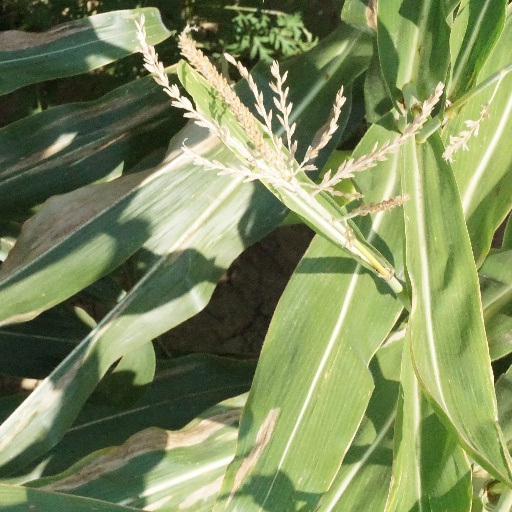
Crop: maize; corn